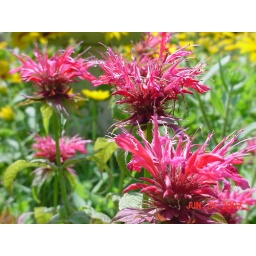
This are in a flower bed at my house and they just look so spikey and wild!